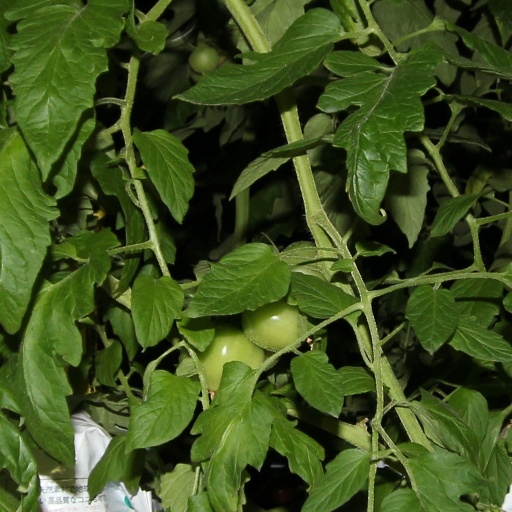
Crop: tomato